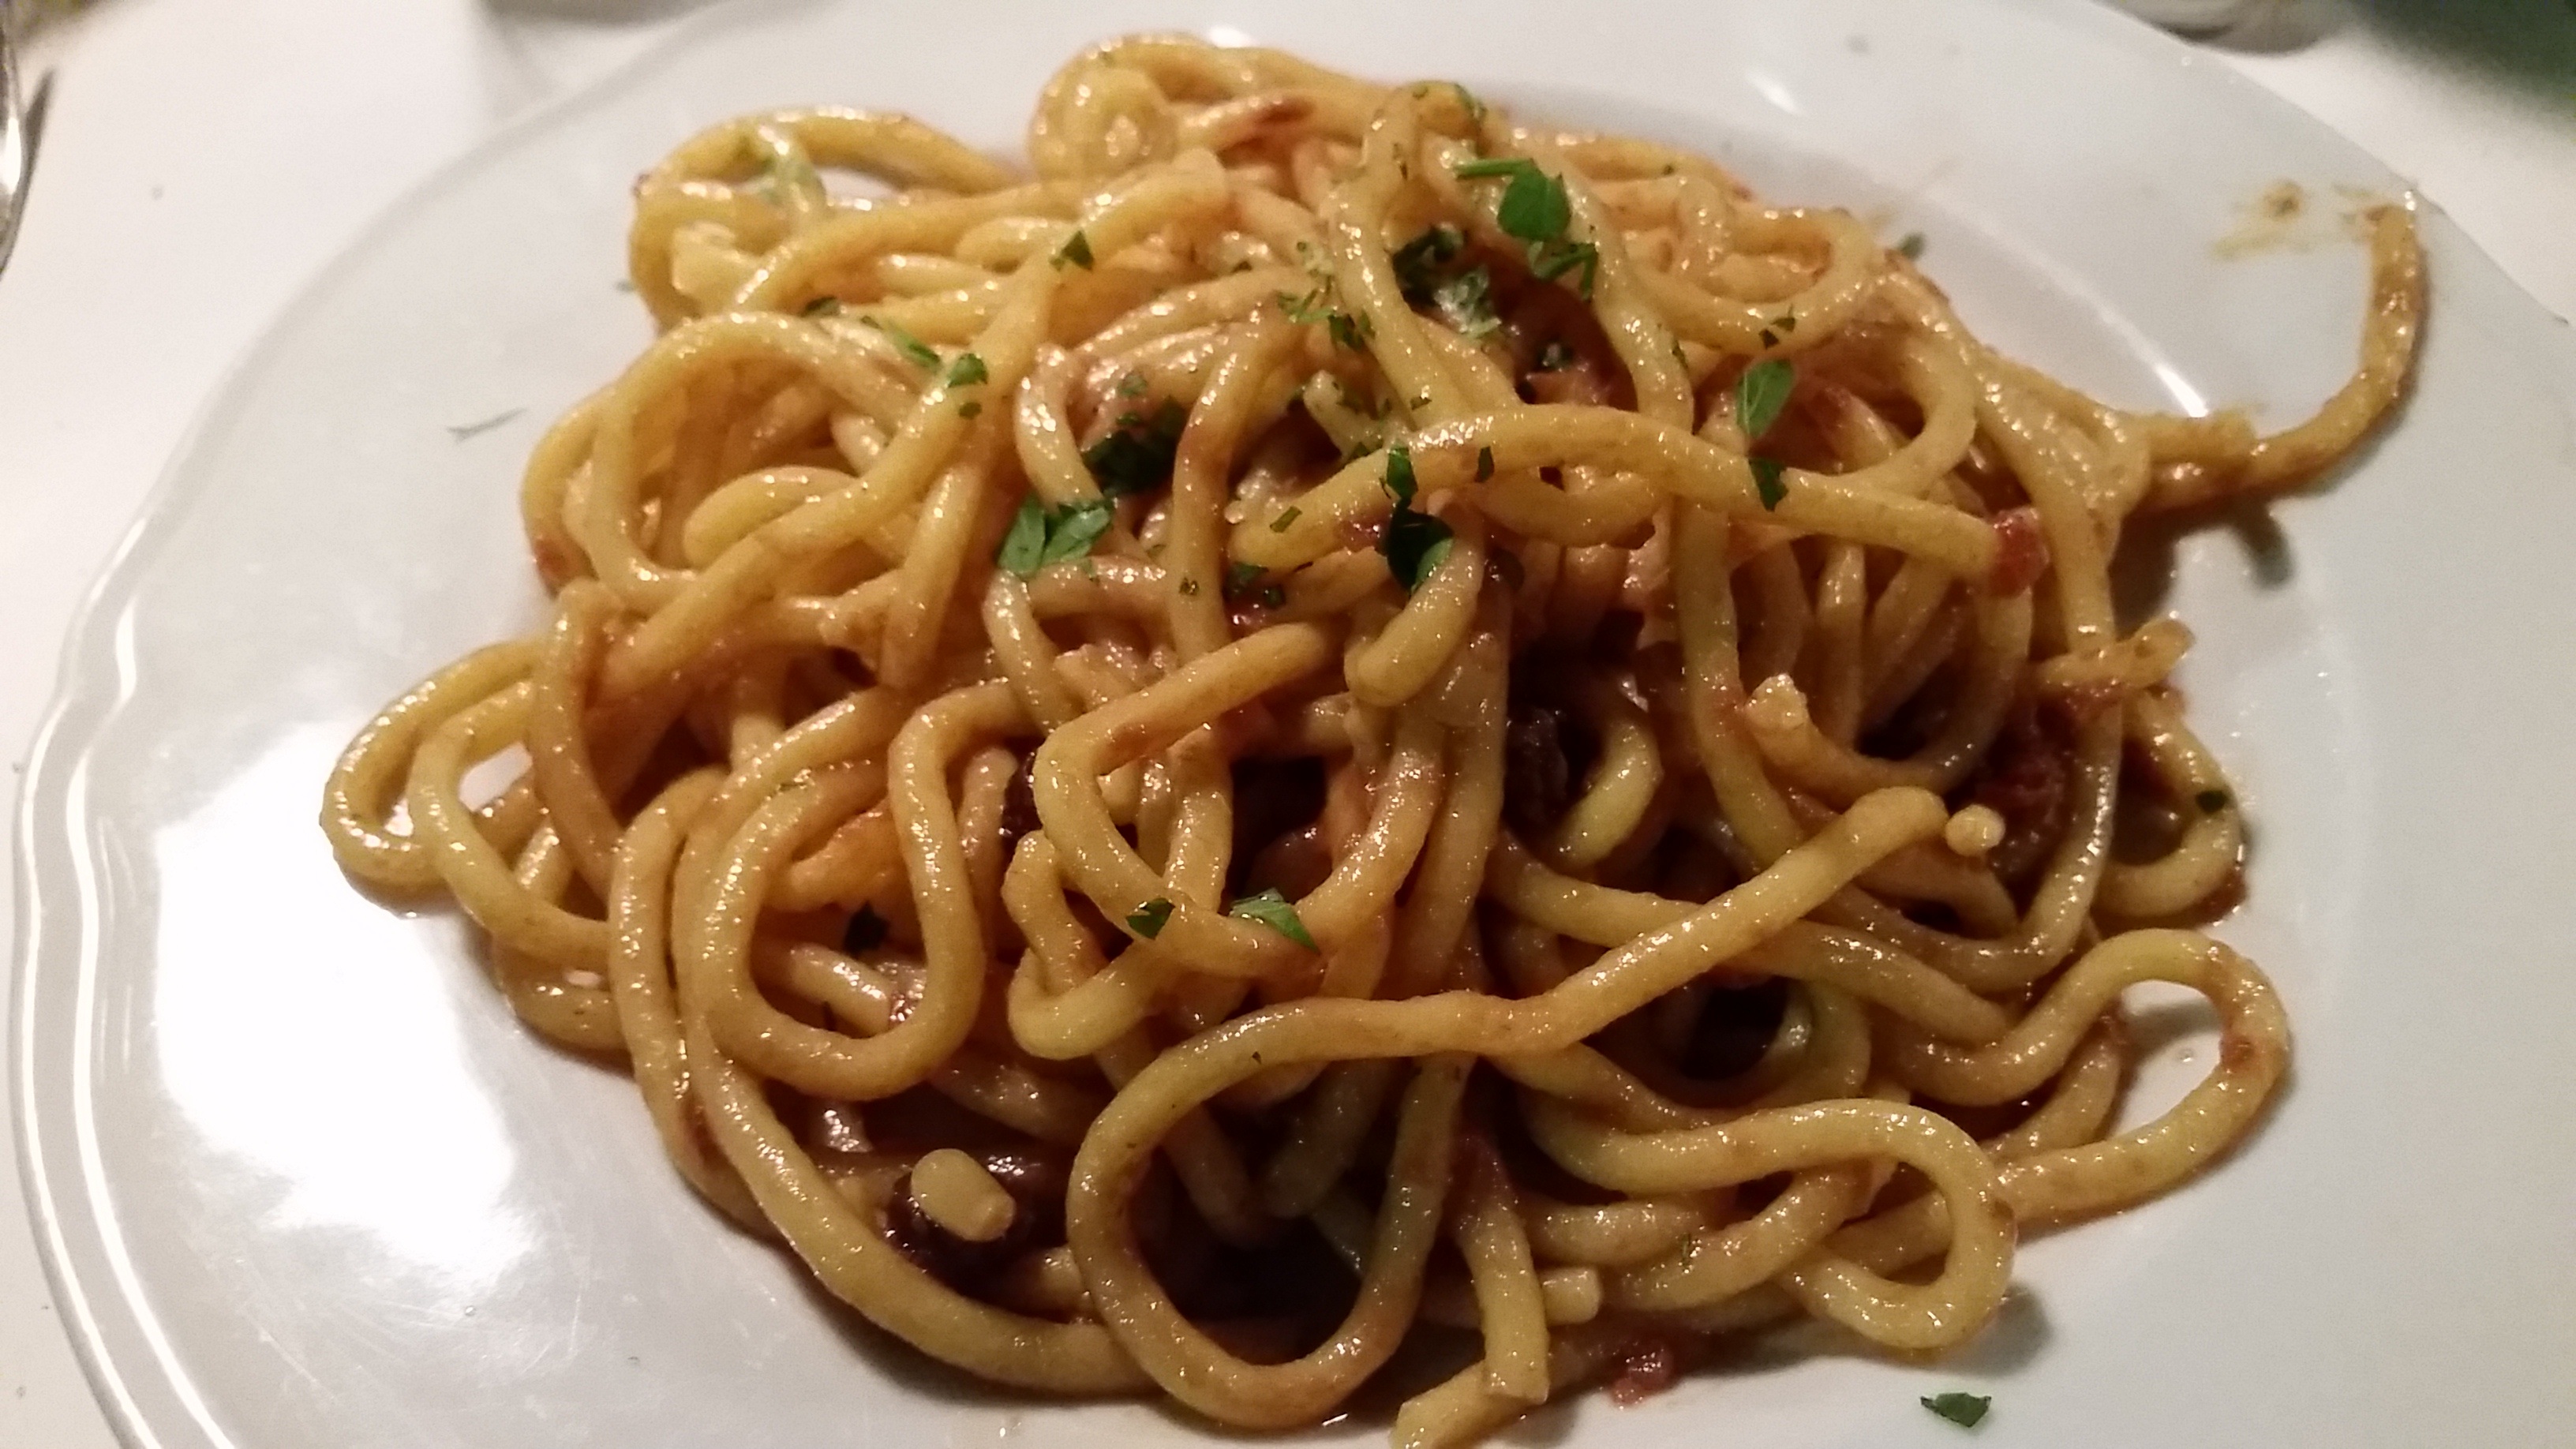
dish, meal, food, italy, cuisine, pasta, noodle, asian food, verona, first, spaghetti, pastas, chinese food, chinese noodles, carbonara, chow mein, yakisoba, fried noodles, bucatini, hokkien mee, mie goreng, yaki udon, lo mein, bakmi, pici, bigoli